Jeep Commander (XK)

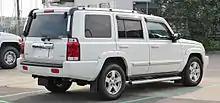
RHD Jeep Commander in Japan

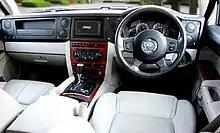
RHD Interior

Standard features included: electronic stability control, traction control, electronic roll mitigation, back up sensors, immobiliser, front dual-stage and side curtain airbags, TPMS, power heated mirrors, remote keyless entry, automatic headlights, "UConnect" infotainment system and a full-size spare wheel. Some optional features included: automatic wipers, a 276-watt Boston Acoustics premium sound system, hands-free phone integration, dual zone auto climate control, remote start, a power liftgate, heated first and second row seats, auto dimming mirrors, hill start assist, hill descent control, and adjustable pedals. "Smartbeam" headlights were also available as well as HID headlights.